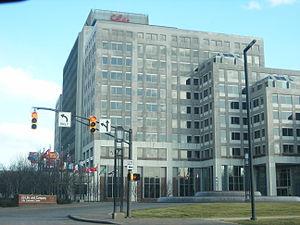
Eli Lilly and Company est un groupe pharmaceutique, classé dixième mondial par le chiffre d'affaires.